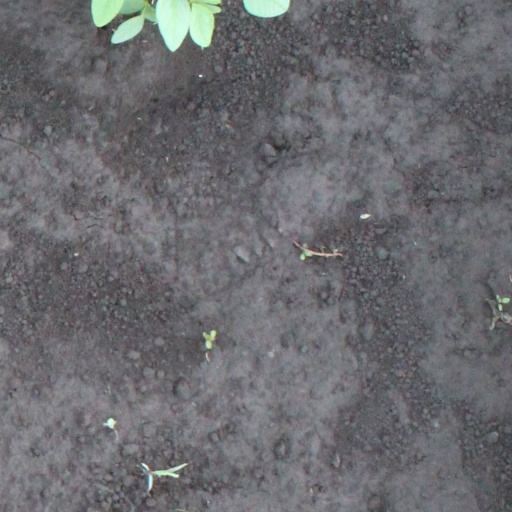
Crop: soybean